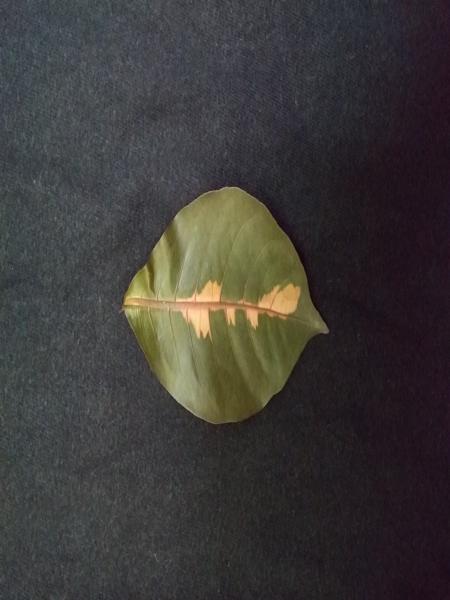
Plant: Caricature